Dan Perri

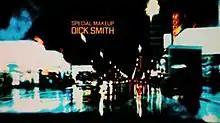
Perri's lurid, stylised title sequence for Scorsese's "Taxi Driver" (1976)

Perri's big break came in 1973 when he was commissioned by Billy Friedkin to produce the main titles for "The Exorcist", his first solo project. With a blockbuster film in his portfolio, Perri was now able to attract more work, and soon found himself working on high-profile titles. For "Nashville" (1975), Robert Altman commissioned a main title sequence and a logo to be used in marketing. Perri produced an unusual, kitschy sequence inspired by low-budget K-Tel Records television commercials, complete with a loud, brash voiceover by Johnny Grant.